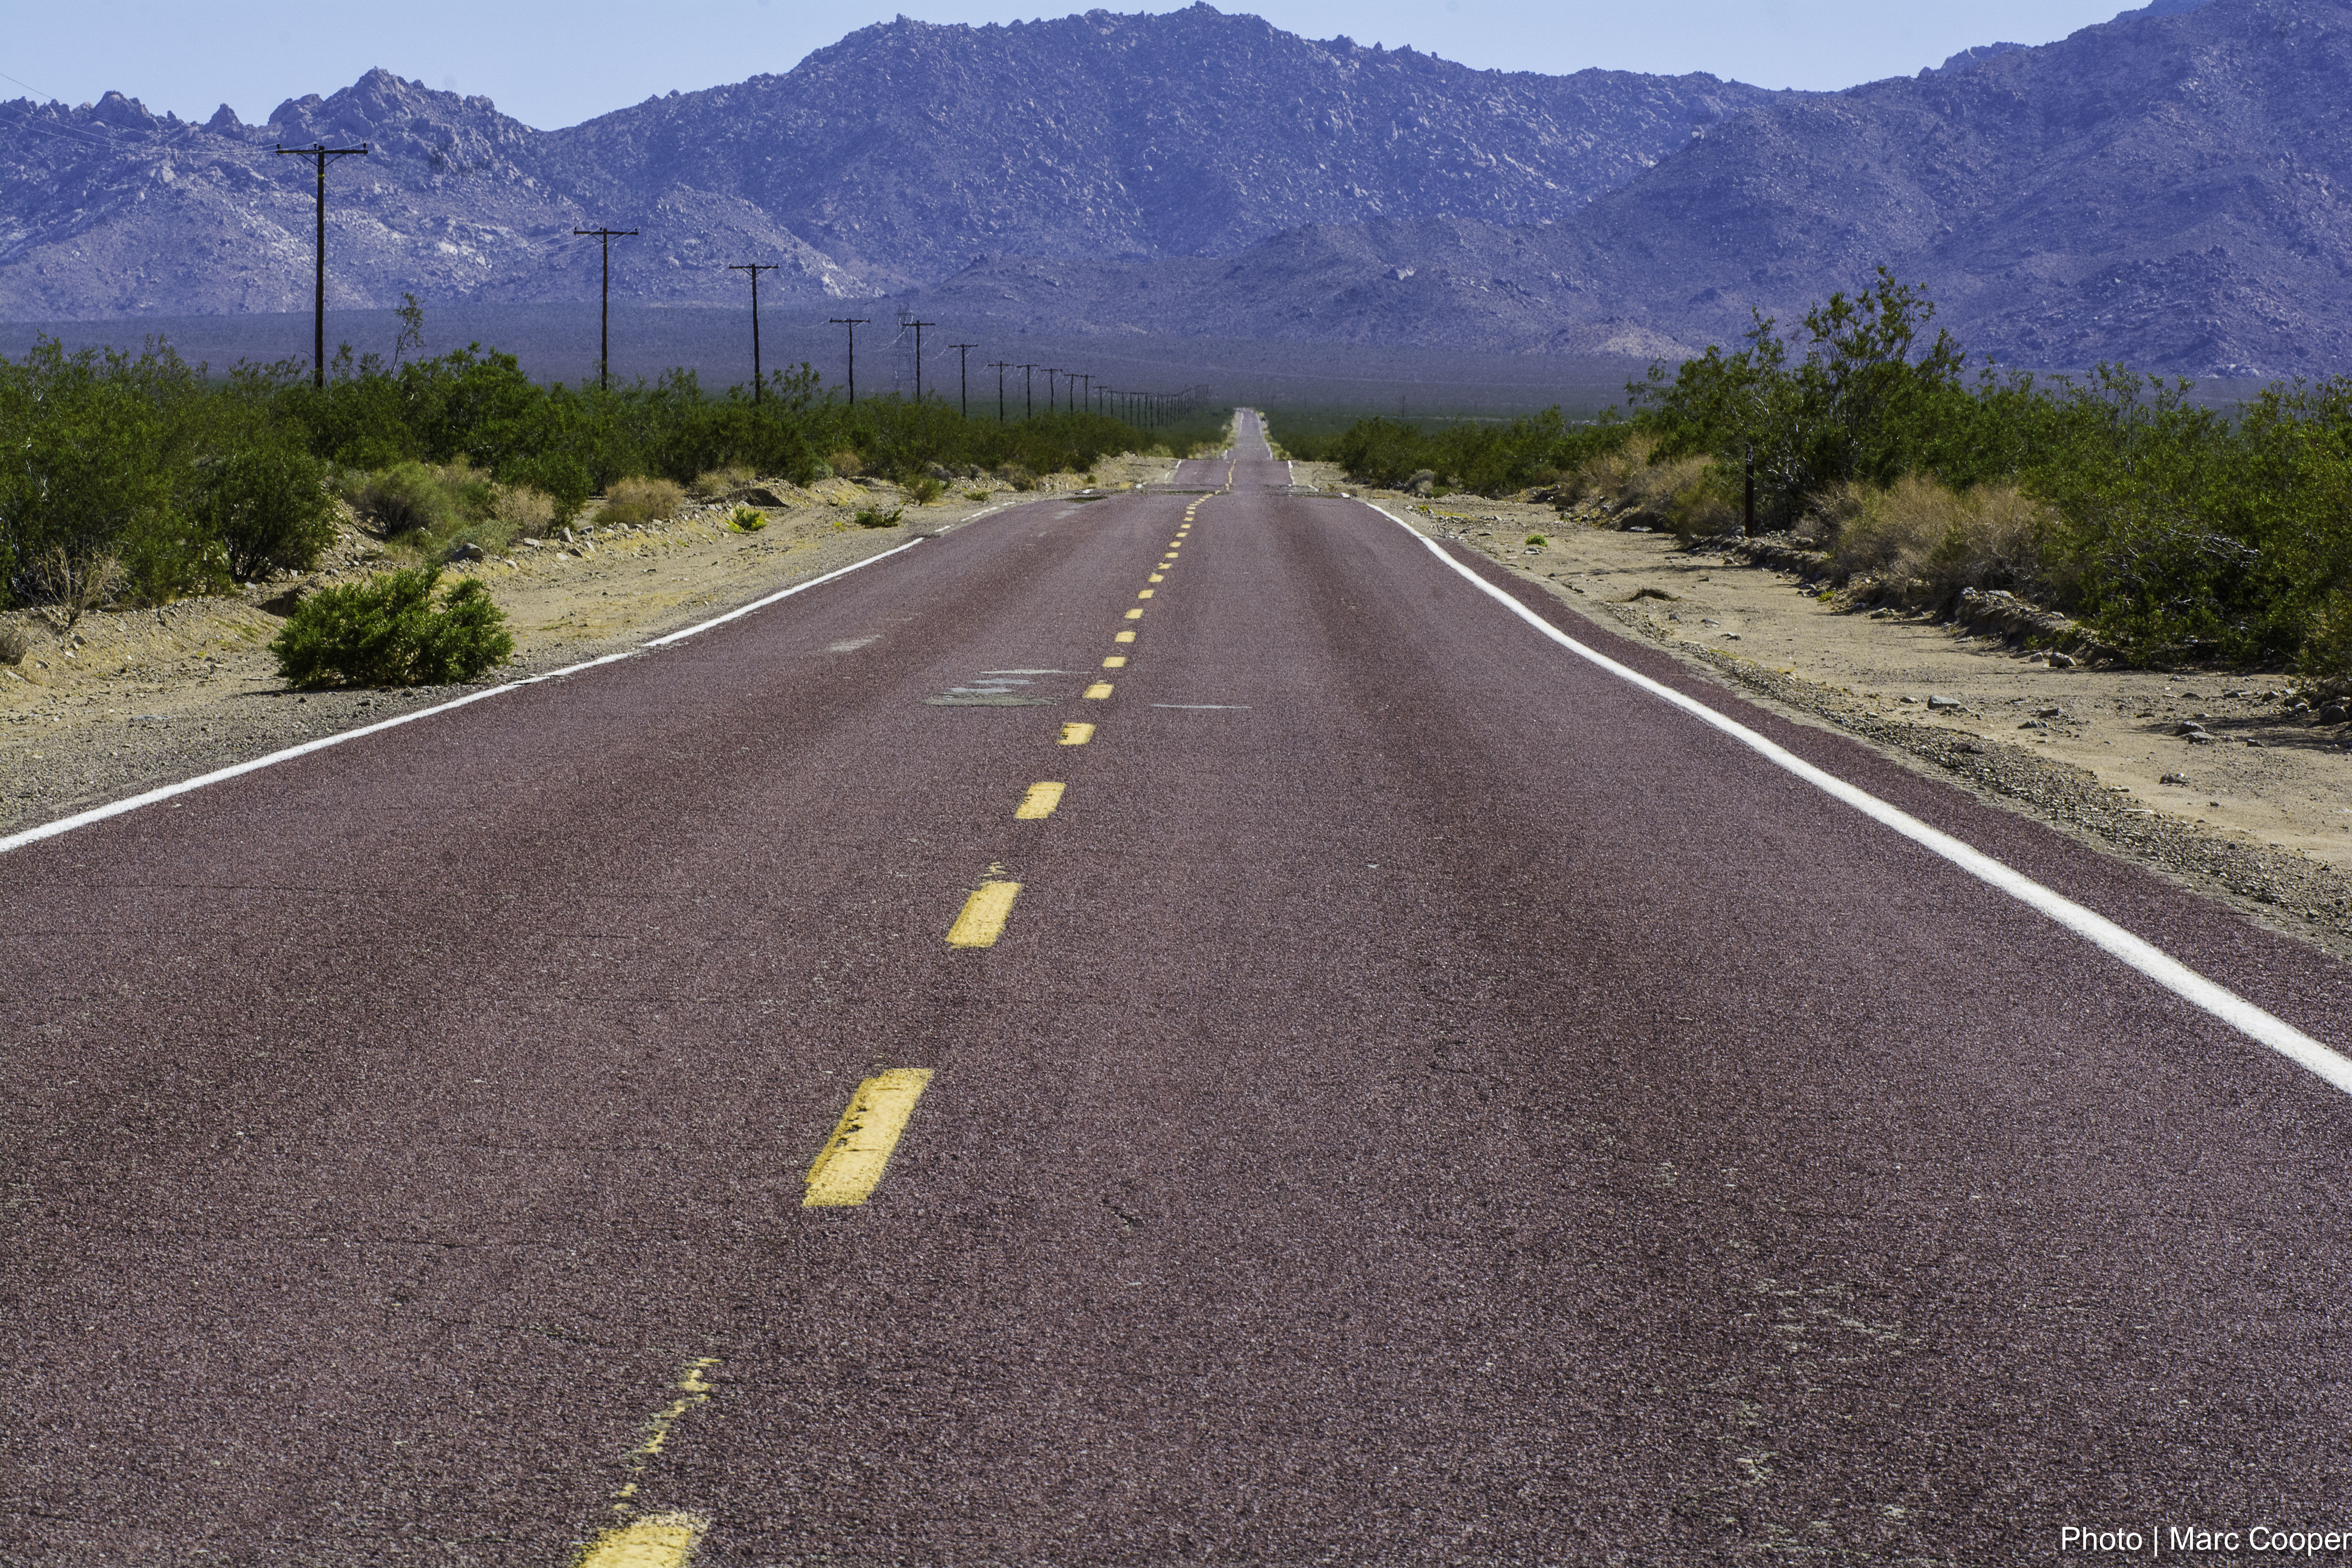
road, highway, asphalt, dirt road, soil, lane, shoulder, cool image, infrastructure, amboy, californiadesert, i, mountain pass, road surface, nonbuilding structure, controlled access highway